Positive (photography)

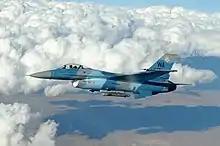
Example of positive photography: The jet and clouds crowd most of the image, removing most of the negative space, like the sky and Earth.

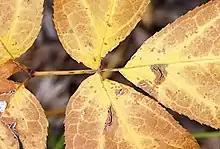
Example of positive photography: The leaves and stem are the subject of the photo and occupy most of the space.

Positive film, which is used to develop photos (slides) that would go into a slide projector, is also known as “reversal,” “slide,” or “transparency” film. It is a film or paper record of a scene that represents the color and luminance of objects in that scene with the same colors and luminance (as near as the medium will allow). Color transparencies are an example of positive photography: the range of colors presented in the medium is limited by the tonal range of the original image (dark and light areas correspond).